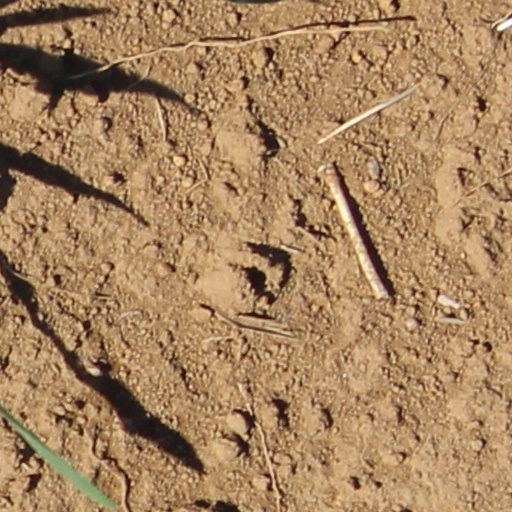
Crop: wheat